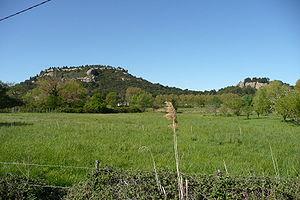
Paysage à Lamanon.
Lamanon est une commune française située dans le département des Bouches-du-Rhône, en région Provence-Alpes-Côte d'Azur. Elle fait partie de la métropole d'Aix-Marseille-Provence.